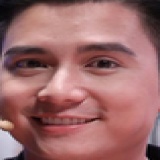
diễn viên Mạnh Quân